Drop kick

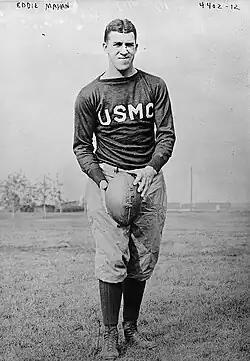
Eddie Mahan preparing to drop kick

Since 1941, the only successful drop kick for points in the NFL was by Doug Flutie, the backup quarterback of the New England Patriots, against the Miami Dolphins on January 1, 2006, for an extra point after a touchdown. Flutie, 43 at the time, was given the opportunity to make a historic kick in what was his last play in the NFL. Flutie estimated he had "an 80 percent chance" of making the drop kick.